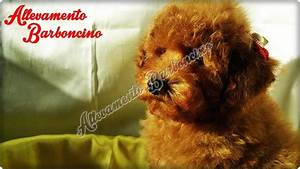
Label: dog